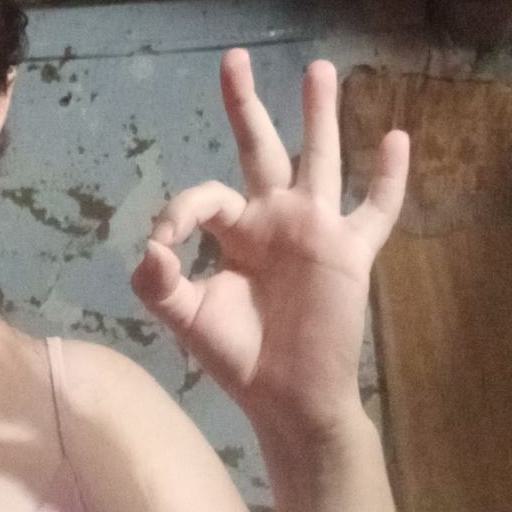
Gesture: ok